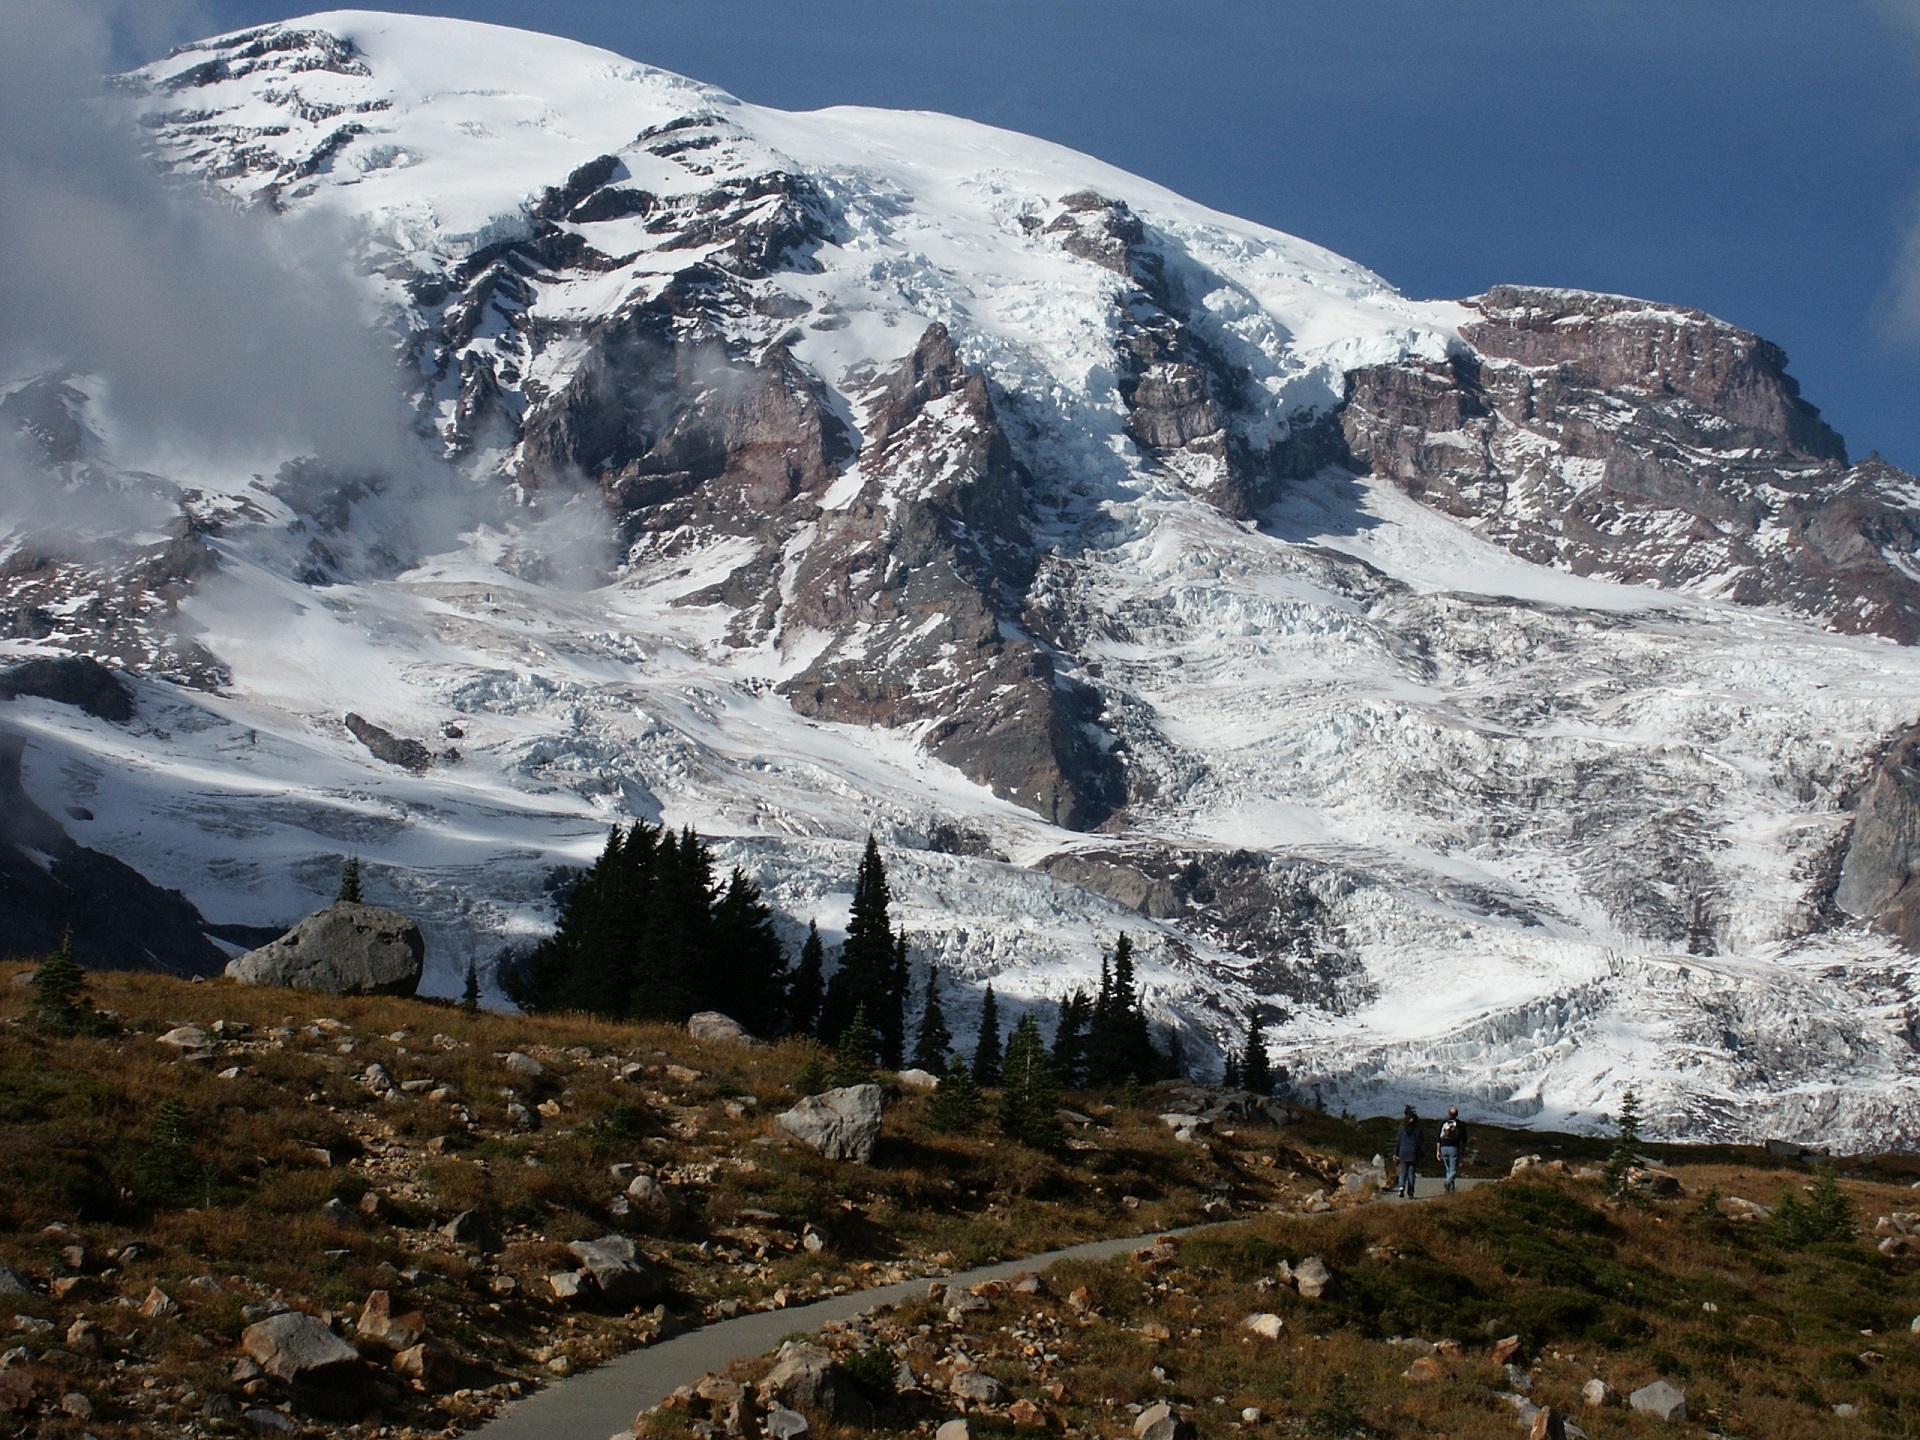
landscape, nature, wilderness, mountain, snow, cloud, mist, meadow, adventure, valley, mountain range, scenic, glacier, usa, ridge, summit, majestic, washington, trees, outdoors, alps, plateau, fell, cirque, moraine, landform, mount rainier, cascade range, mountain pass, geographical feature, mountainous landforms, glacial landform, geological phenomenon